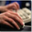
Label: keyboard